Christoph Daum

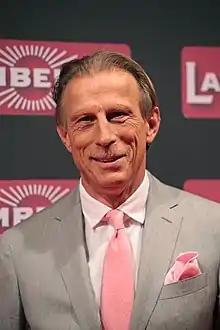
Daum in 2018

Christoph Paul Daum (24 October 1953 – 24 August 2024) was a German professional football manager and player. As a manager, he won eight trophies with clubs from Germany, Turkey and Austria. In 1992, he won the Bundesliga championship with VfB Stuttgart. In the Bundesliga, he also led 1. FC Köln to two and Bayer 04 Leverkusen to three second places. He won further national championships with the Turkish clubs Beşiktaş and Fenerbahçe as well as Austria Wien. In 2000, a drug scandal prevented his appointment as German national coach.